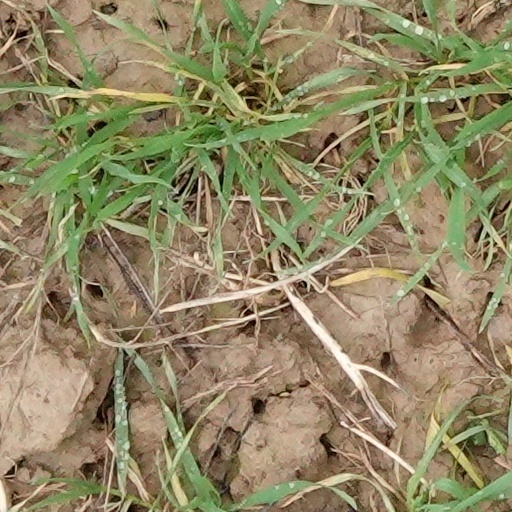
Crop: wheat